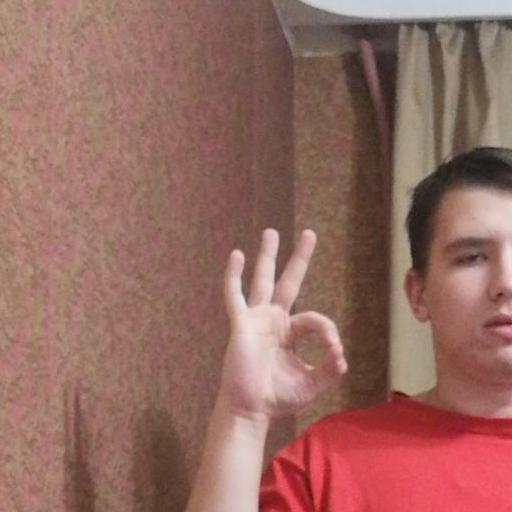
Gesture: ok